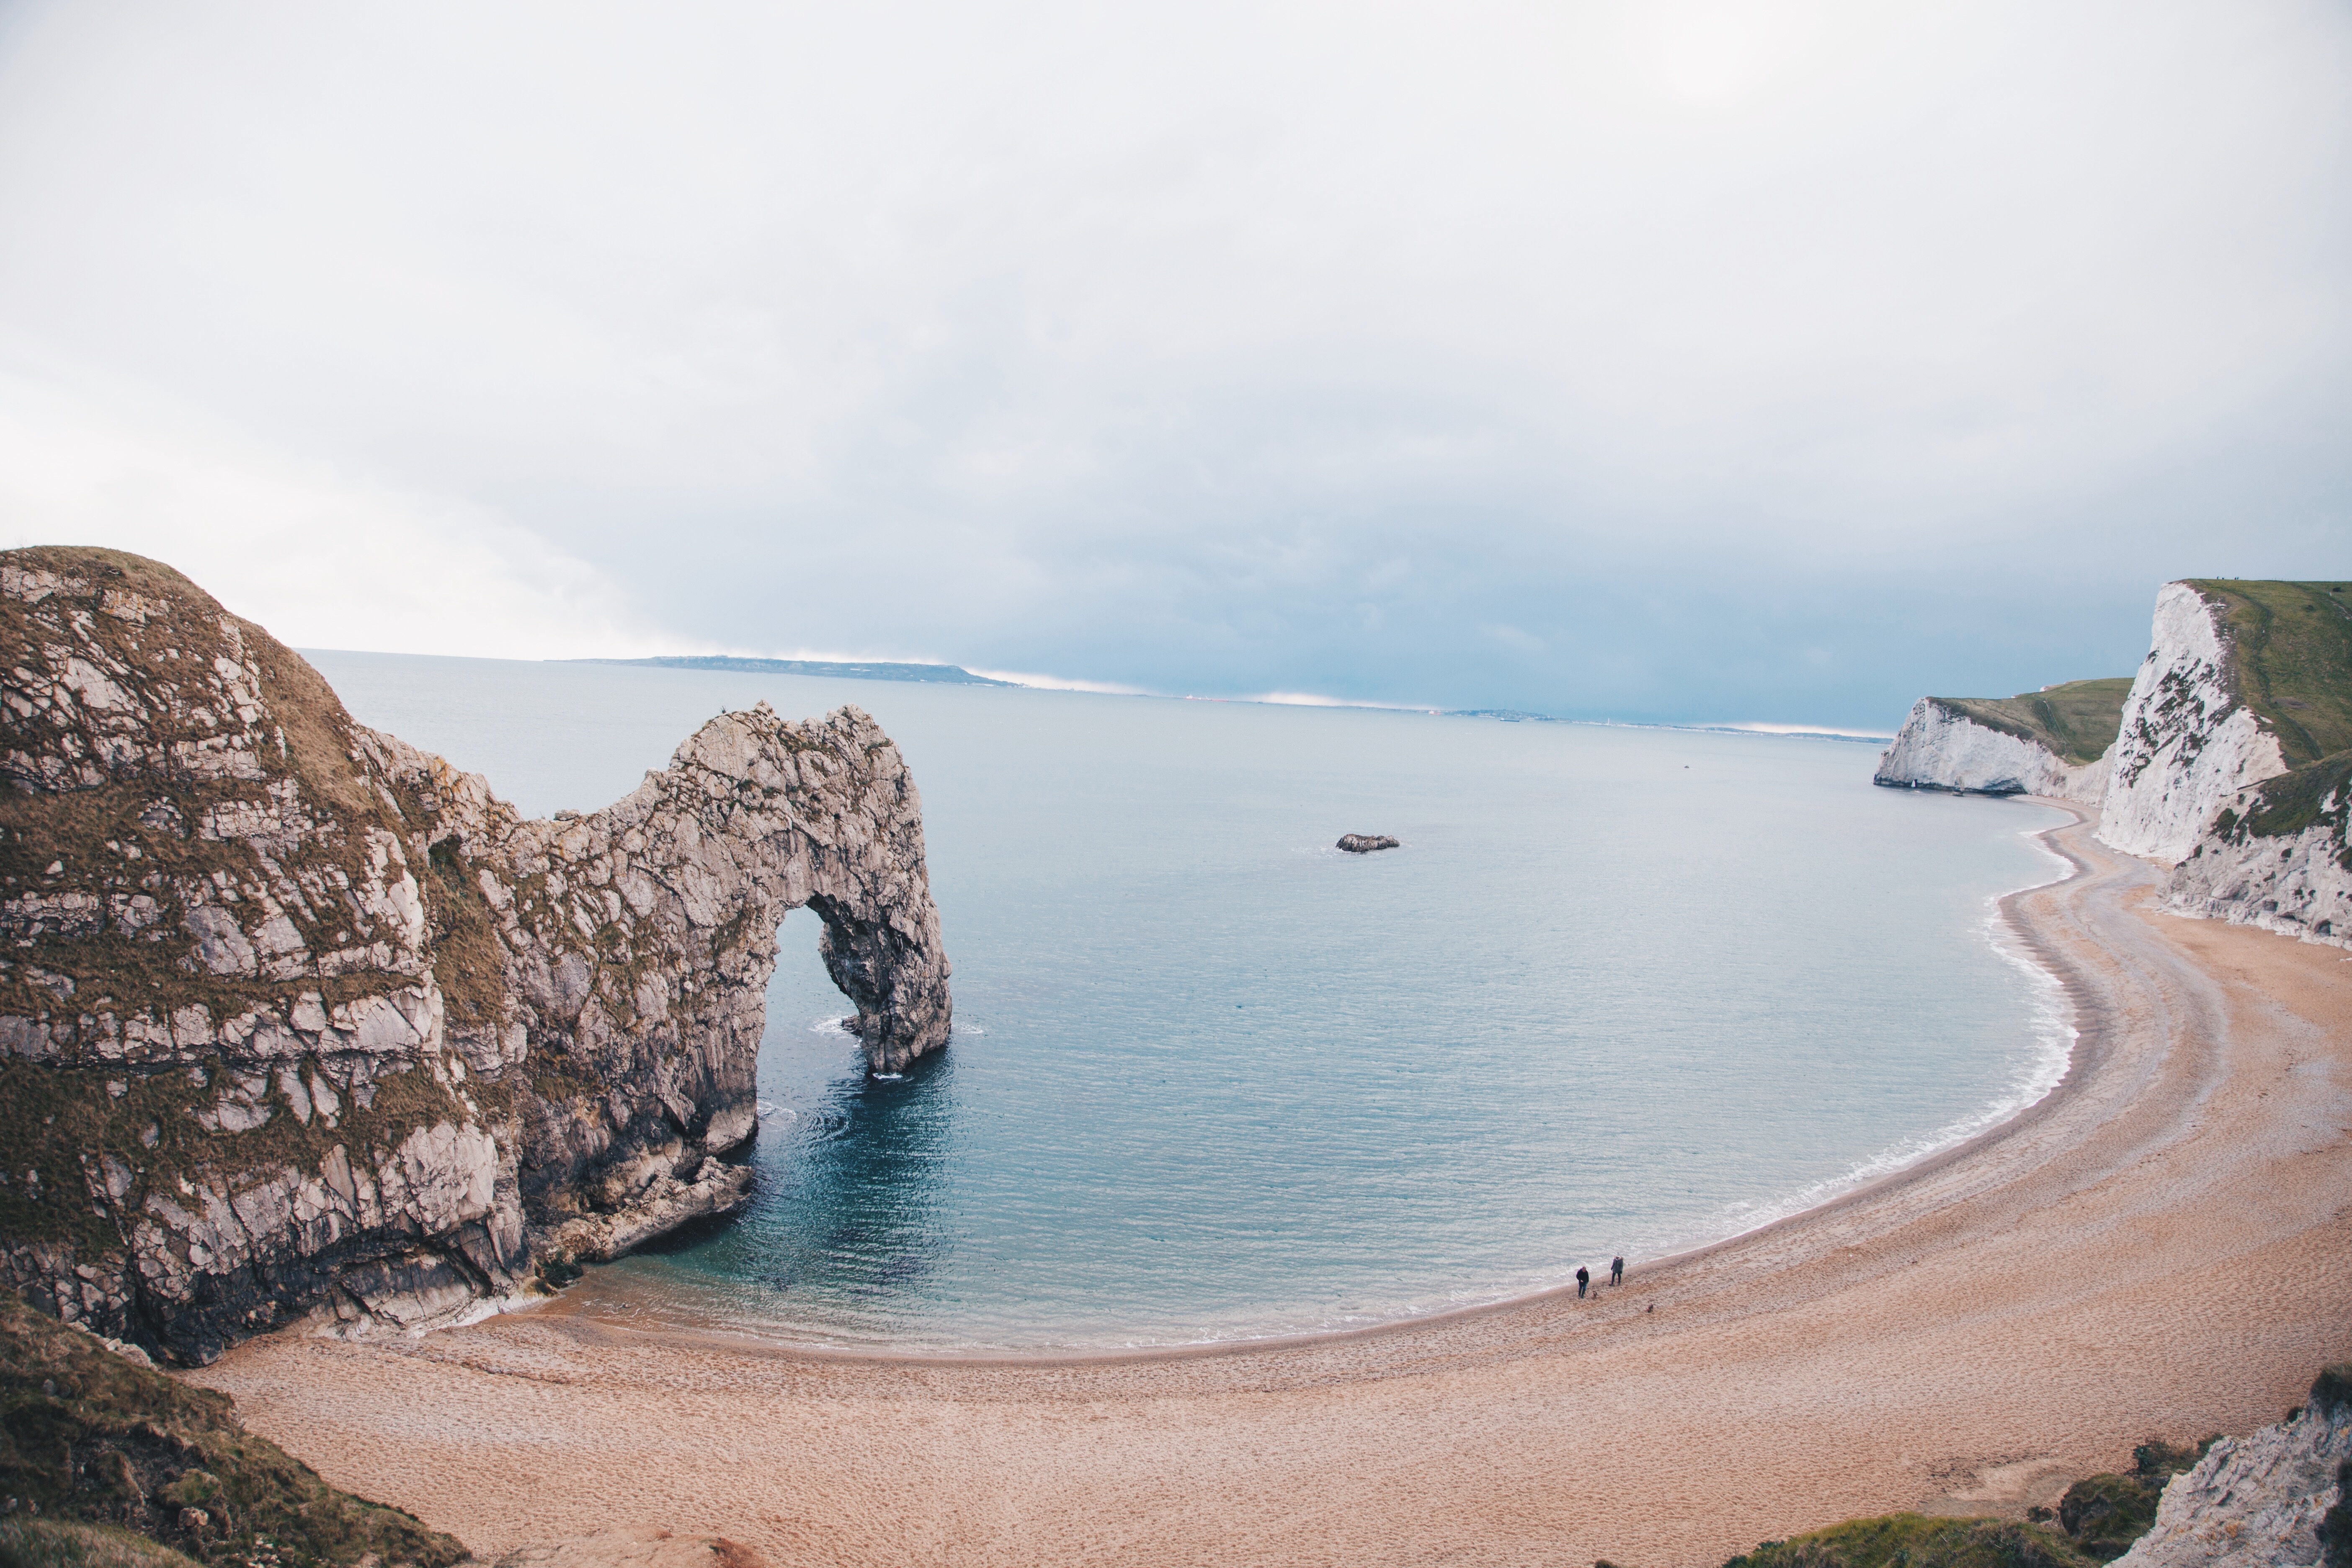
beach, landscape, sea, coast, water, sand, rock, ocean, shore, lake, vacation, cliff, cove, bay, island, reservoir, seashore, terrain, material, body of water, waves, geology, cape, landform, hd wallpaper, geographical feature